Bedlam (1982 video game)

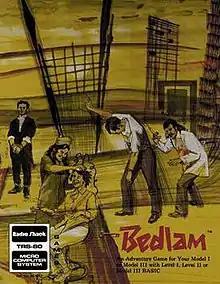
Manual cover art

Bedlam is a TRS-80 based text adventure game written for the TRS-80 by Robert Arnstein and released by Tandy Corporation in 1982. It was ported to the TRS-80 Color Computer. The object of the game is to escape a lunatic asylum. There are several ways to escape but only one random exit is active each time the game is loaded.